Asian Mexicans

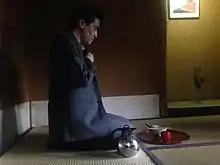
Japanese tea ceremony in Mexico City

Most Japanese immigrants came from Okinawa, Fukuoka, Hiroshima, Aichi, and Miyagi prefectures. The Liceo Mexicano Japonés in Mexico City was founded, in part, to preserve Japanese culture. There has been a notable influx of young Japanese artists into Mexico since 1978, who have settled mostly in Mexico City. They have come because they have found it easier to develop their careers in Mexico, as the art market in Japan is very small and very hard to break into. "Cacahuates japoneses" (lit. Japanese peanuts) are a popular snack in Mexico and were created by Japanese immigrant Yoshigei Nakatani (father of artist Carlos Nakatani) in 1945.